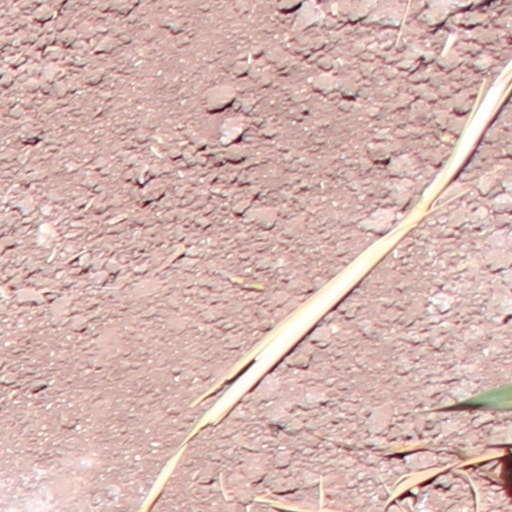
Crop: wheat